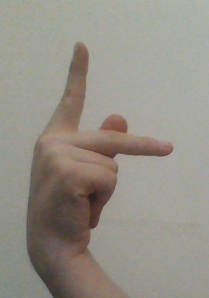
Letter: dha